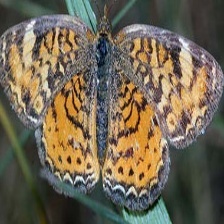
Species: CRECENT